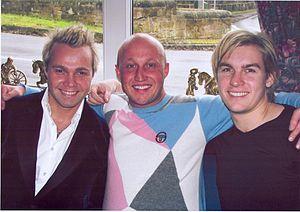
Journey South est un duo anglais composé des frères Andy et Carl Pemberton, issu de la deuxième saison du télé-crochet britannique The X Factor, dont il finit 3ᵉ.